Ryan Rowland-Smith

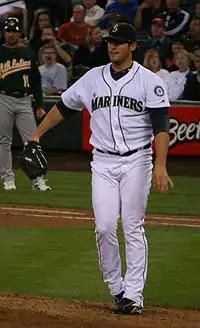
Rowland-Smith pitching against the Oakland Athletics.

Rowland-Smith began the season exclusively as a reliever, making 32 relief appearances before making two starts prior to the All-Star break. He collected his first save 8 April against the Tampa Bay Rays in Seattle's 6–5 win, tossing innings and retiring all five batters he faced while protecting one-run lead. His first Major League start came 1 July against the Toronto Blue Jays; Rowland-Smith threw three scoreless innings before getting replaced by Roy Corcoran with two outs in the fourth inning after allowing three runs that inning. The Mariners rallied to win 7–6. He made three more relief appearances before being optioned to Tacoma on 20 July to be converted to a starting pitcher. He went 2–0 with a 2.89 ERA in three starts for the Rainiers, holding opponents to a .185 batting average before joining Seattle's rotation on 9 August. From 21 August until the end of the season, he posted a 2.56 ERA. Against the Oakland Athletics on 21 August, he took the loss but held the team to four hits in seven innings, keeping Oakland scoreless except for a solo home run by Emil Brown. He faced Oakland again in his final start of the year on 27 September, allowing three runs in innings this time but picking up the win in a 7–3 victory. In 47 games (12 starts) with the Mariners in 2008, he had a 5–3 record, a 3.42 ERA, 77 strikeouts, and 114 hits allowed in innings.